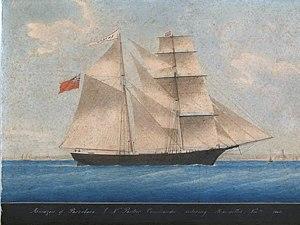
Un vaisseau fantôme est un navire maudit qui, selon une légende, est condamné à errer sur les océans, conduit par un équipage de squelettes et de fantômes, tel le légendaire Hollandais volant. Il peut aussi s'agir de l'apparition spectrale d'un navire disparu ou naufragé dans des circonstances particulièrement tragiques.